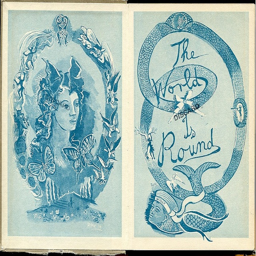
this posthumous edition of children 's book was illustrated by original choice for illustrator